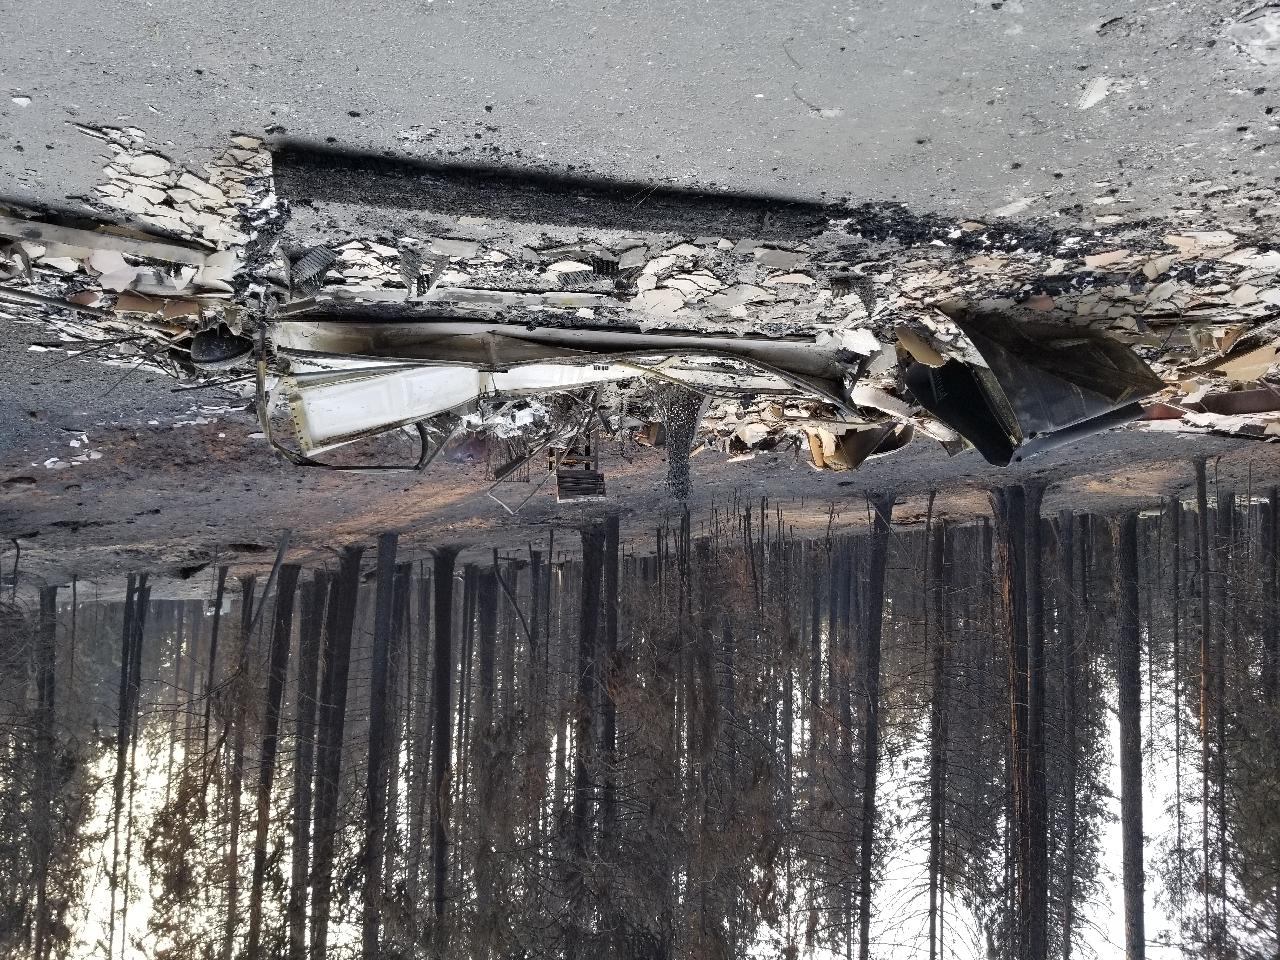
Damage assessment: destroyed